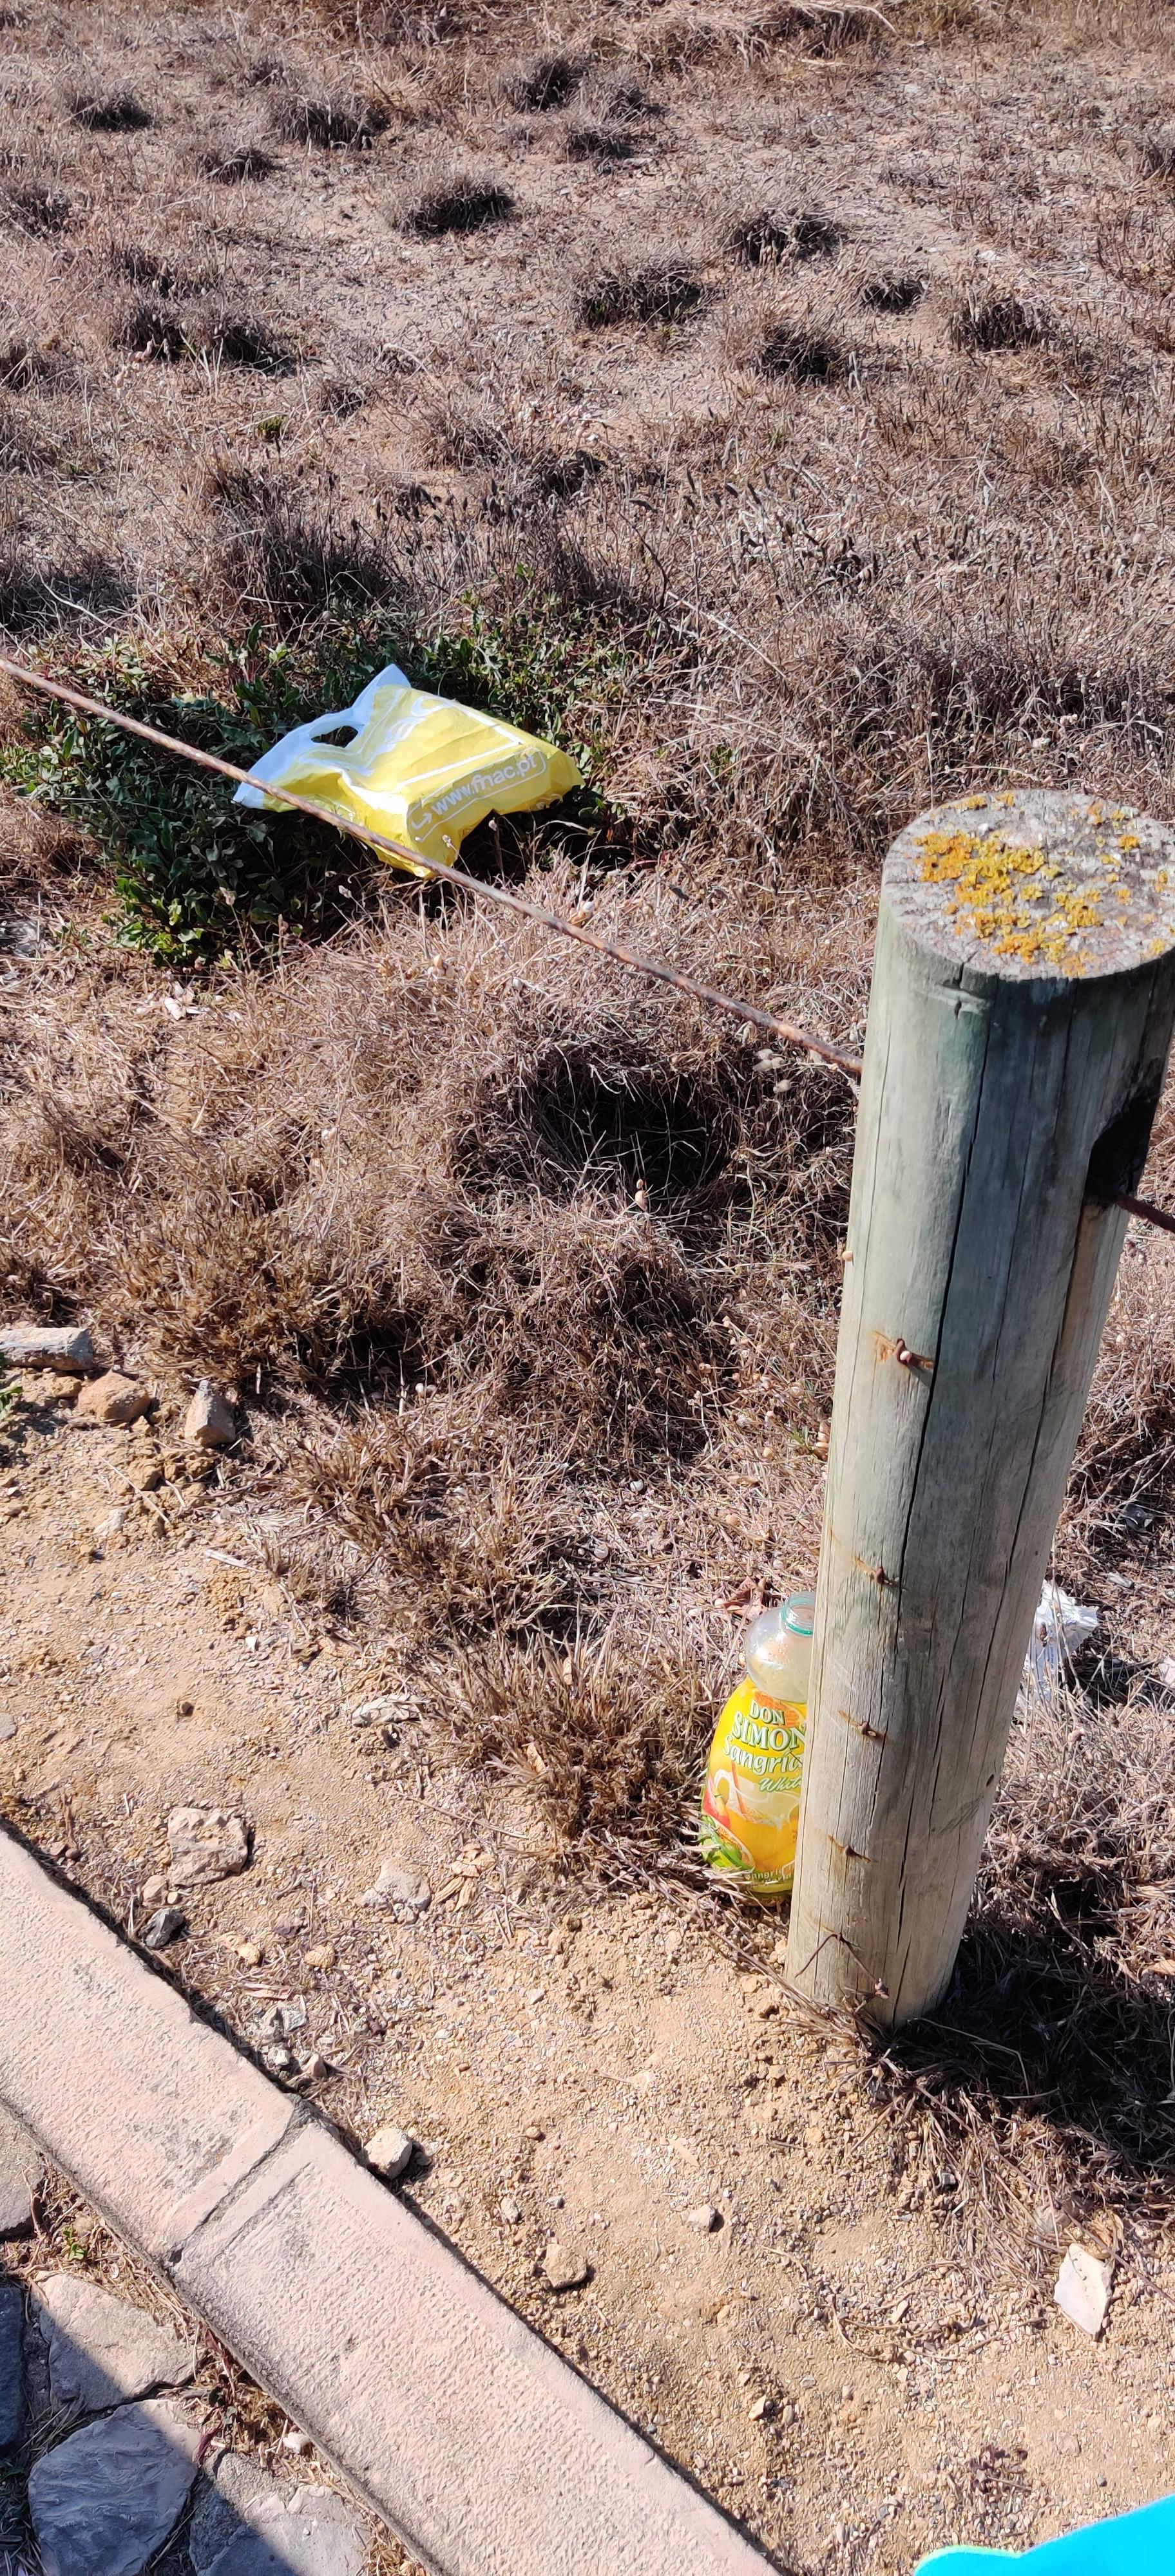
Object: Single-use carrier bag (Plastic bag & wrapper)

Object: Clear plastic bottle (Bottle)

Object: Plastic film (Plastic bag & wrapper)